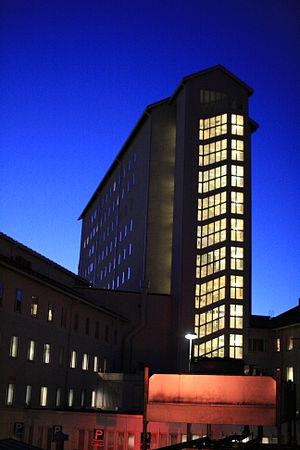
L'hôpital central de Carélie du Nord est un hôpital situé dans le quartier de Niinivaara à Joensuu en Finlande.